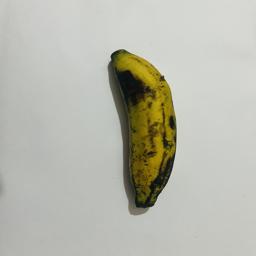
Ripeness: Overripe